Loren E. Murphy

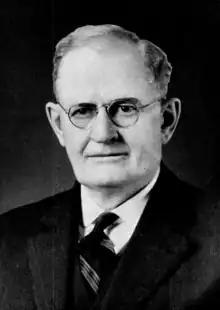
Murphy's official photograph, .

Loren E. Murphy (July 25, 1882 – June 2, 1963) was an American jurist who served as an associate justice and chief justice of the Illinois Supreme Court.